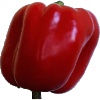
Label: Pepper Red 1